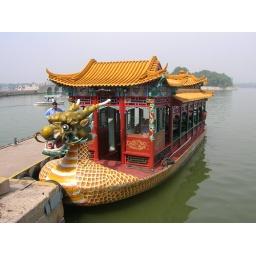
We traveled across the lake to the far side of the palace in this stylish water taxi.